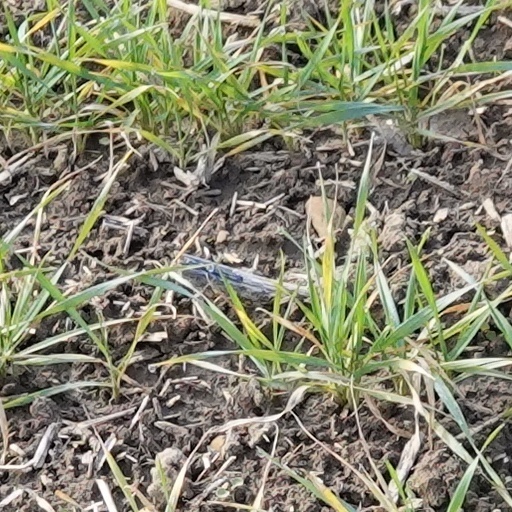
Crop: wheat